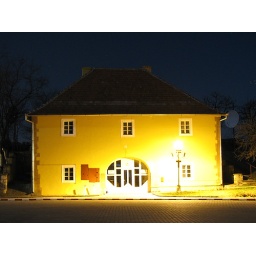
A very old house in the Cluj Citadel, now converted into a television studio of some kind...